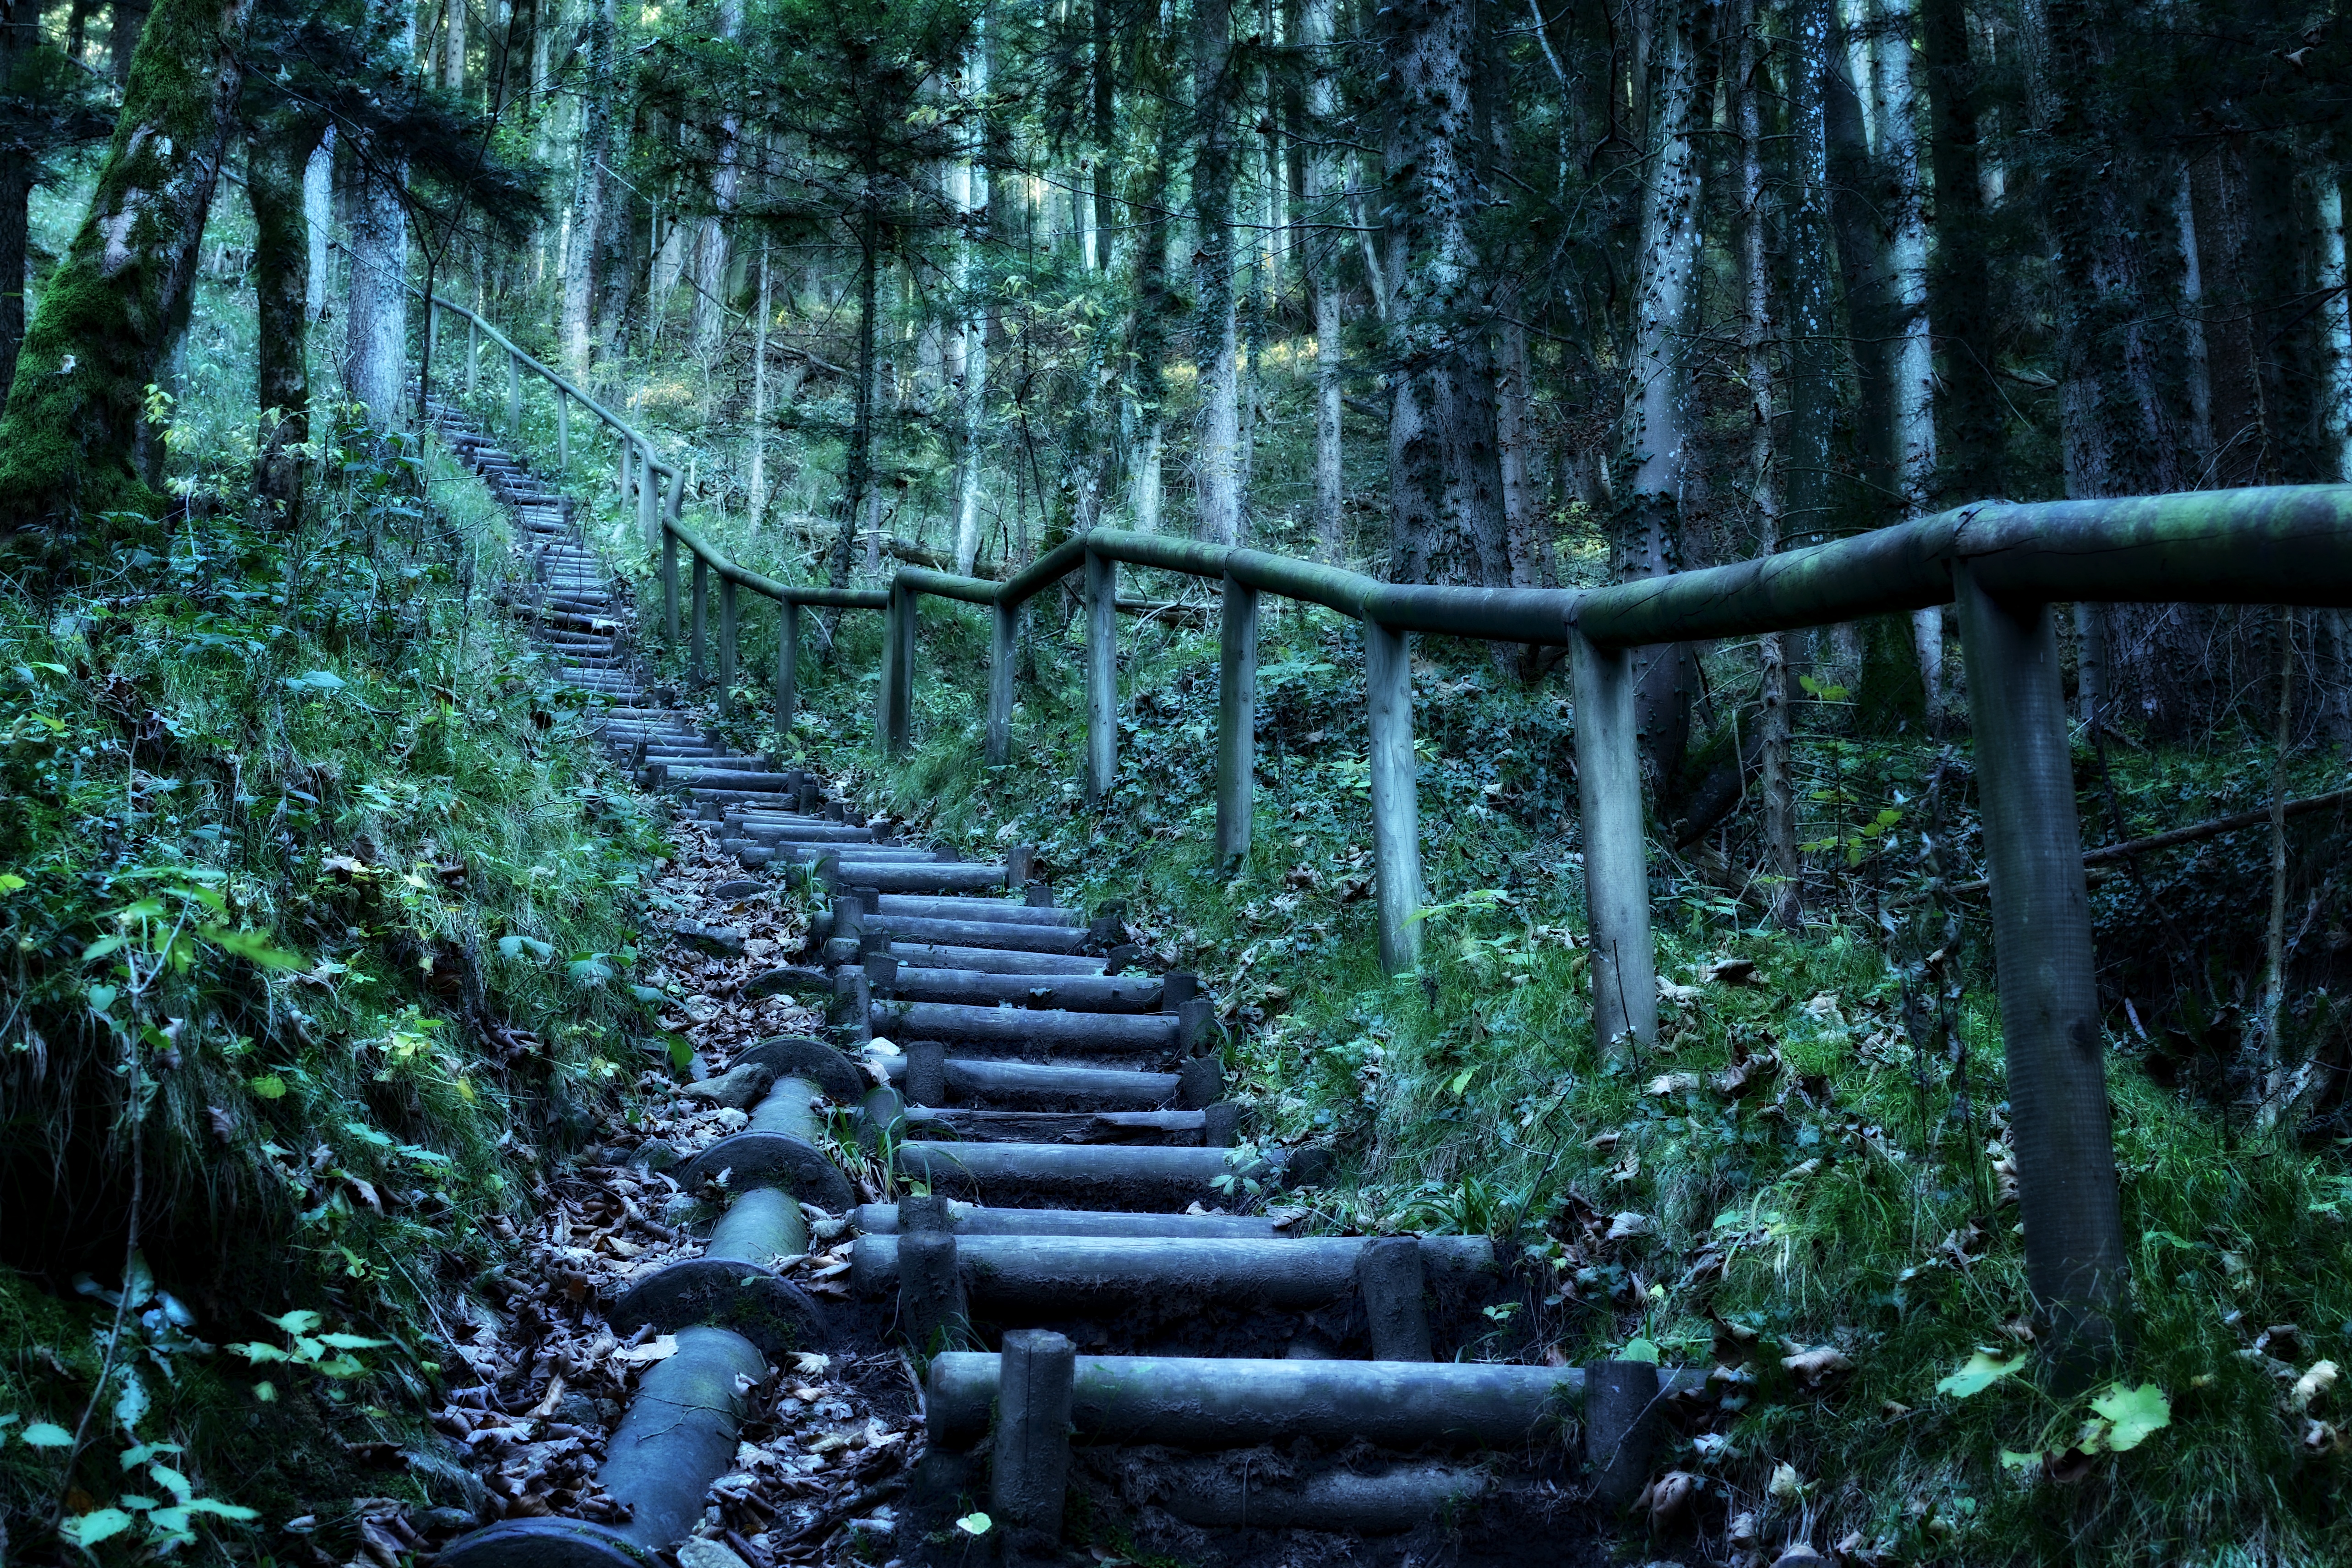
landscape, tree, nature, forest, wilderness, branch, hiking, trail, sunlight, adventure, mystical, idyllic, green, jungle, romance, descent, leisure, quaint, spruce, stairs, rainforest, experience, bavaria, promenade, woodland, habitat, idyll, away, nature trail, ecosystem, recovery, forest path, migratory path, forest nature, biome, increase in, old growth forest, natural environment, geographical feature, woody plant, temperate coniferous forest, dream path